Sports in Oklahoma City

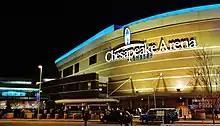
Paycom Center, home of the Oklahoma City Thunder.

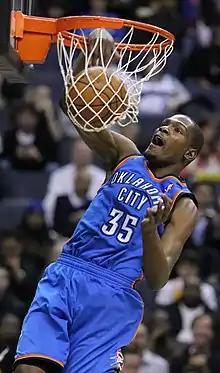
Kevin Durant dunking against the Wizards on March 11, 2011.

Paycom Center in downtown Oklahoma City is the large multipurpose arena which hosts concerts, NHL exhibition games, and many of the city's pro sports teams. In 2008, the Oklahoma City Thunder became the major tenant. Located nearby in Bricktown, the Chickasaw Bricktown Ballpark is the home to the city's baseball team, the Comets. "The Brick", as it is locally known, is considered one of the finest minor league parks in the nation.